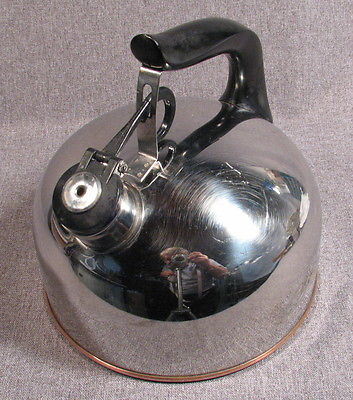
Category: kettle